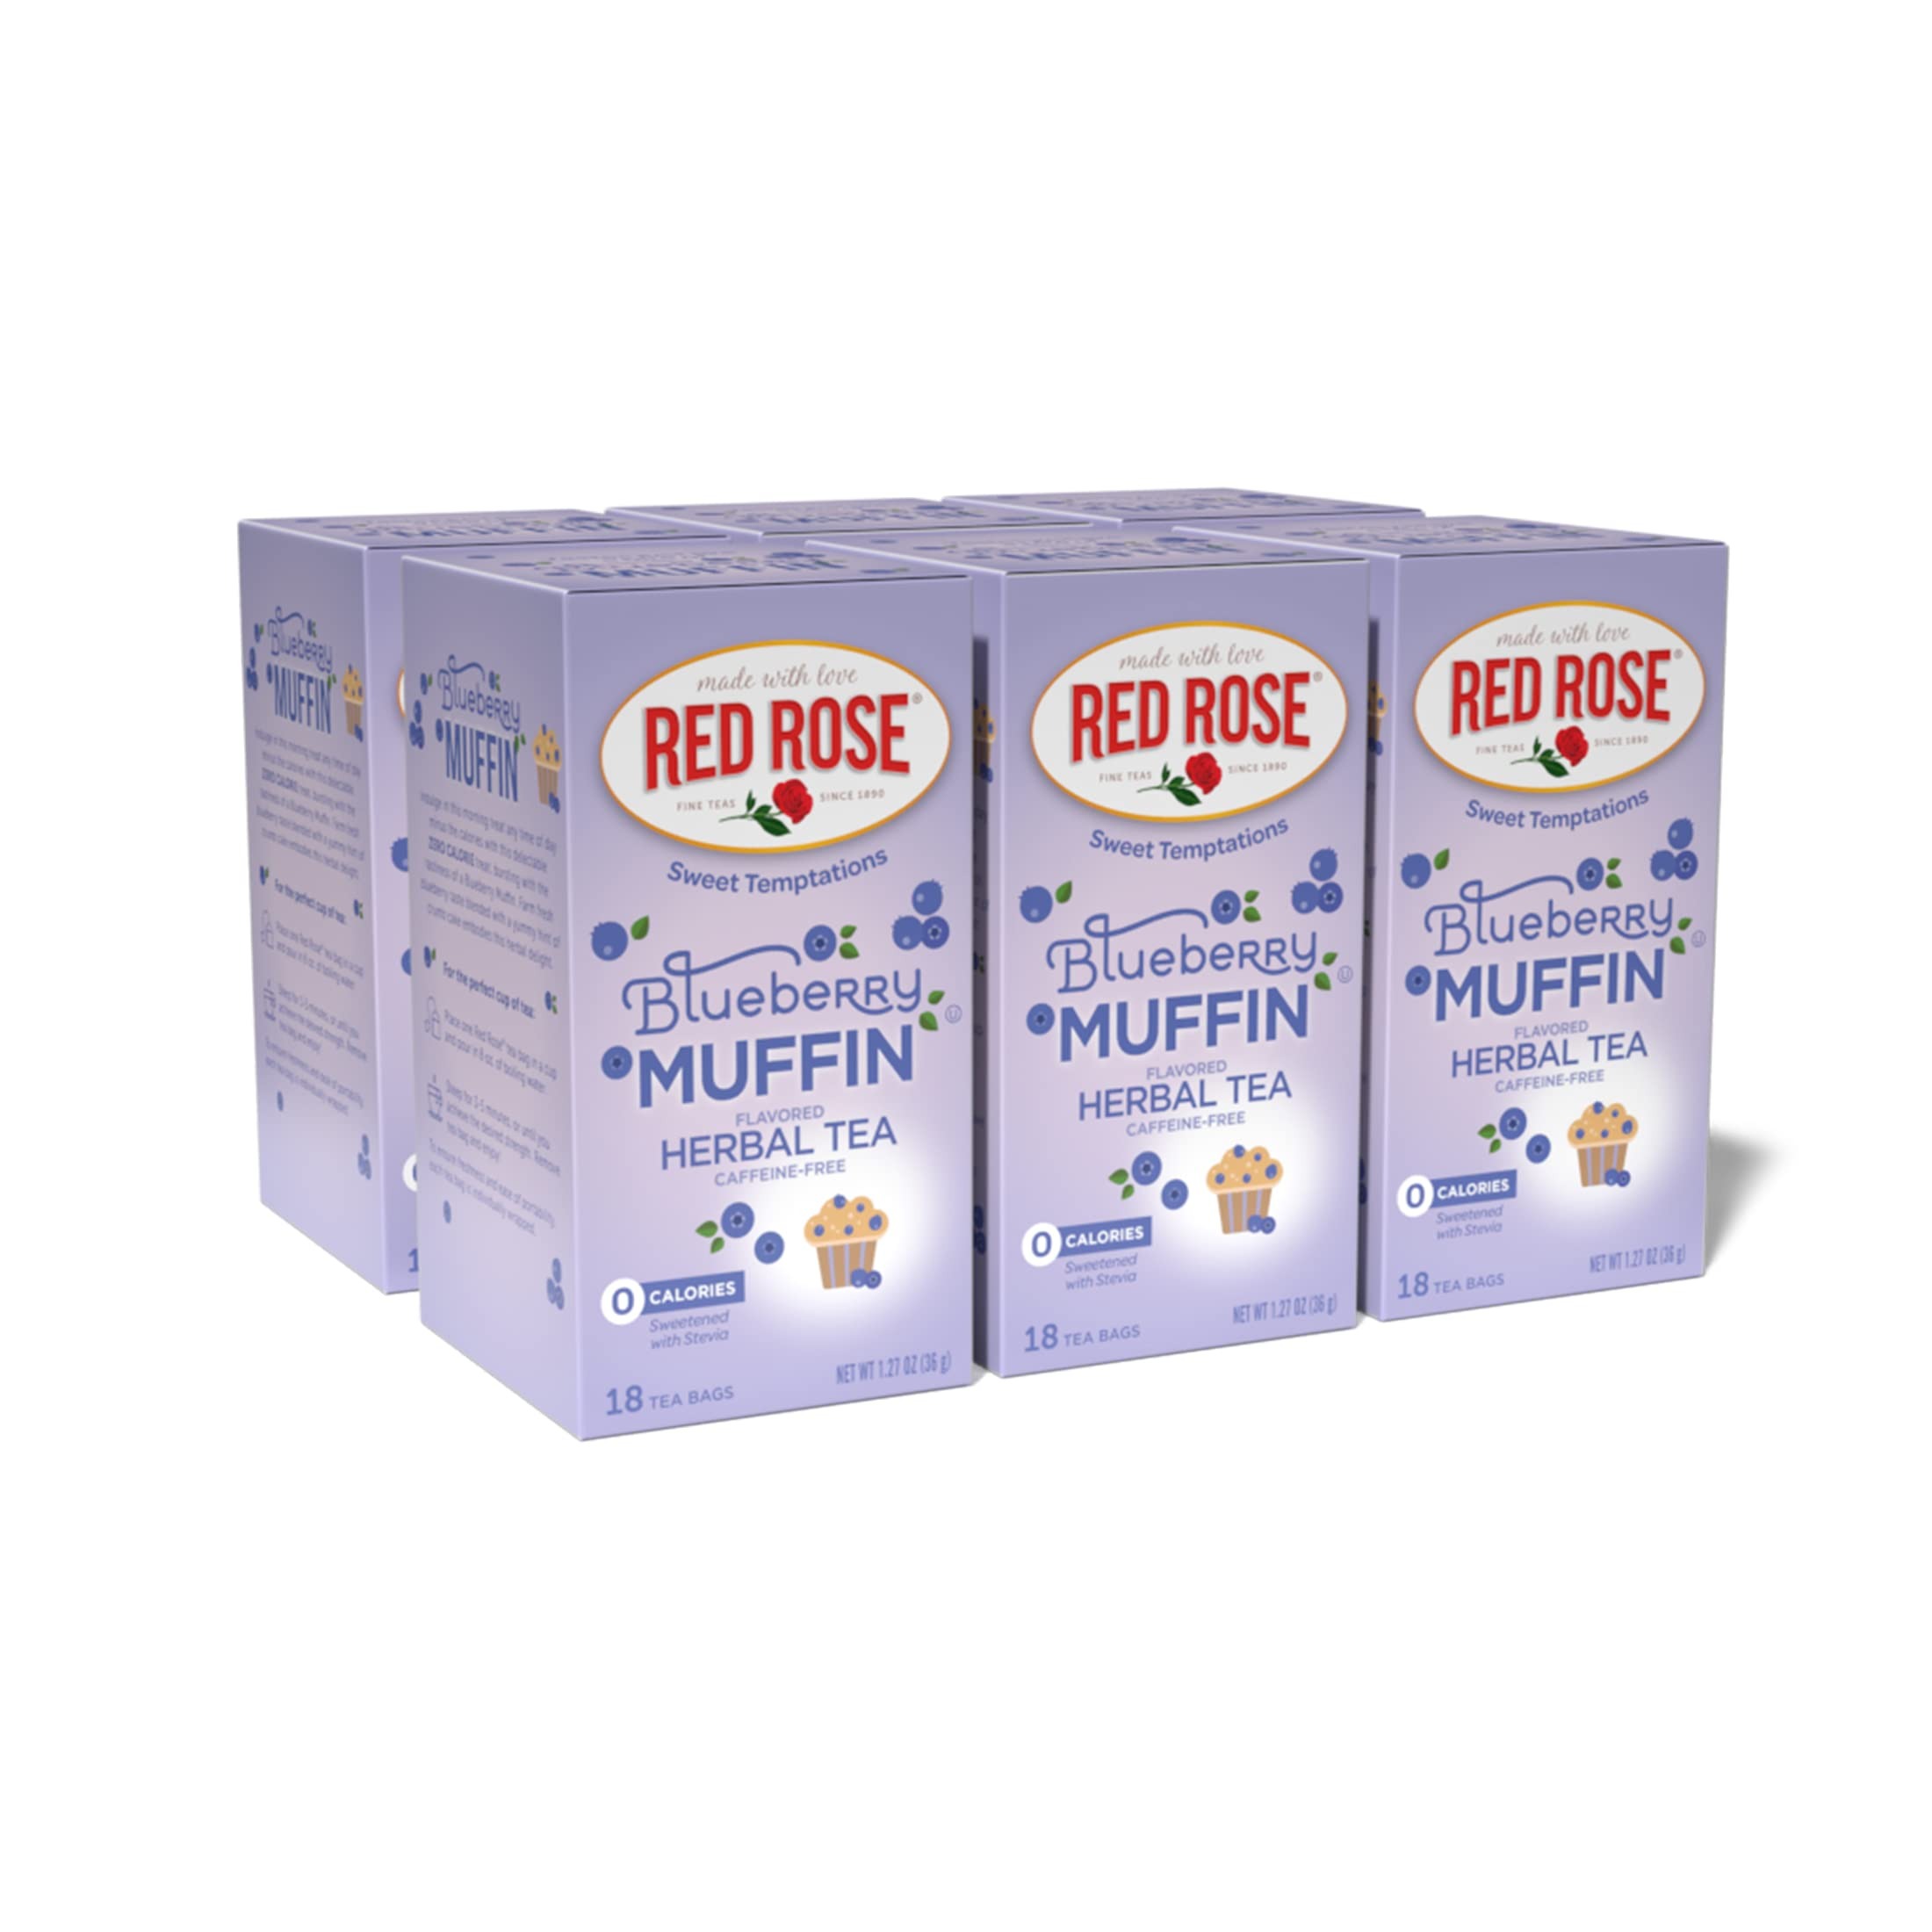
Item Name: Red Rose Sweet Temptations Dessert Tea Blueberry Muffin, Zero Carbs, Zero Sugar Bursting with Flavor Caffeine-Free Delicious Beverage Herbal Tea, 18 Count Pack of 6 Fruit Naturally Flavored Herbal Tea
Bullet Point 1: DESSERT TEA: Dessert tea is a tea blend that tastes like your favorite desserts. Our tea set includes 6 blueberry muffin flavor boxes with 18 individually wrapped tea bags
Bullet Point 2: ZERO SUGAR, ZERO CALORIES: Our lightly sweetened herbal teas are made with natural stevia. Bursting with flavor, our naturally flavored Sweet Temptations teas are deliciously rich and contain zero calories, the definition of guilt-free indulgence! Enjoy the full assortment of flavors.
Bullet Point 3: STEEPING INSTRUCTIONS: Place a dessert tea bag in boiling water and wait for 3-5 minutes or until desired strength. Then simply sip on your dessert tea with no regrets. Enjoy a cup of our delicious herbal tea while curbing your sweet tooth craving.
Bullet Point 4: MADE WITH LOVE: Enjoy your cake and sip it too. A relaxing hot cup of Red Rose Tea is a timeless tradition and we have the perfect dessert tea for every occasion. Our gluten-free tea collection can even make it on your keto roster.
Bullet Point 5: BREWING YOUR TEA – Enjoy our dessert tea without having to worry about the ingredients. Our tea bags include herbal teas bursting with the tastiness of a Blueberry Muffin. Farm fresh blueberry taste blended with a yummy hint of crumb cake embodies this herbal delight.
Value: 108.0
Unit: Count

Price: 32.49